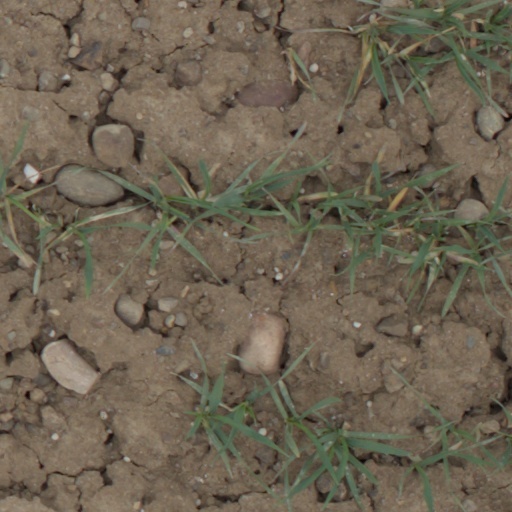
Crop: wheat